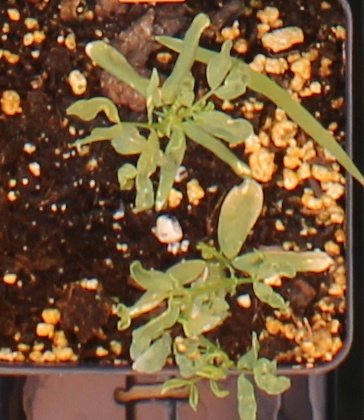
Label: Lentil